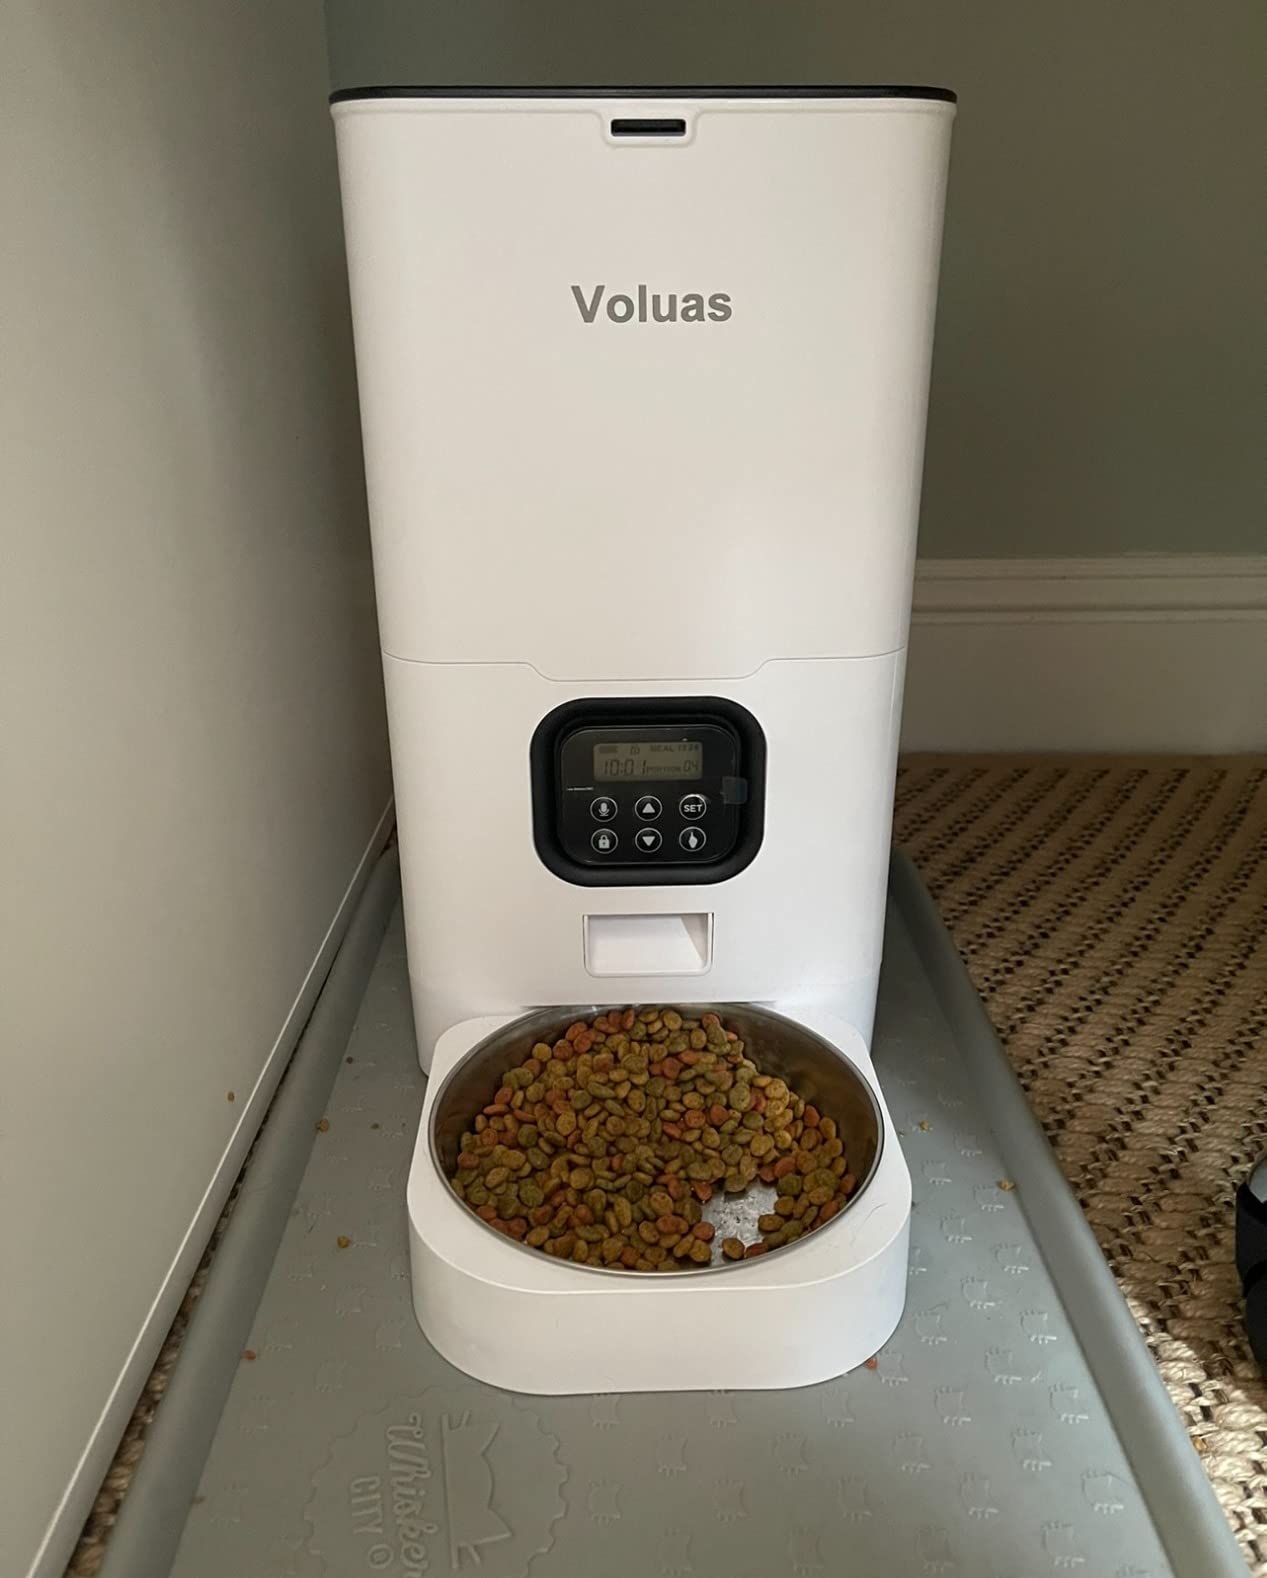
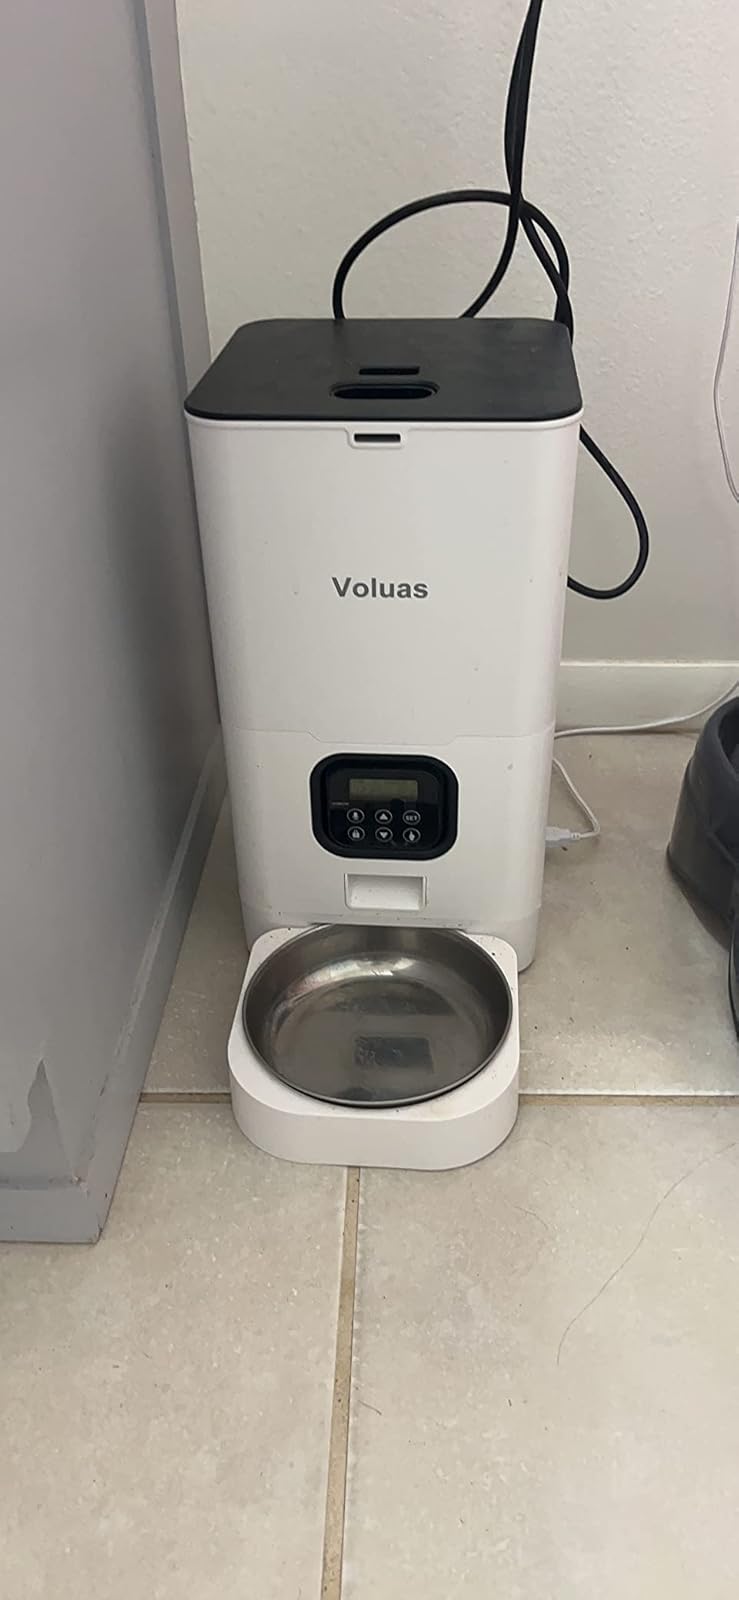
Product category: items_feeder
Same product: yes